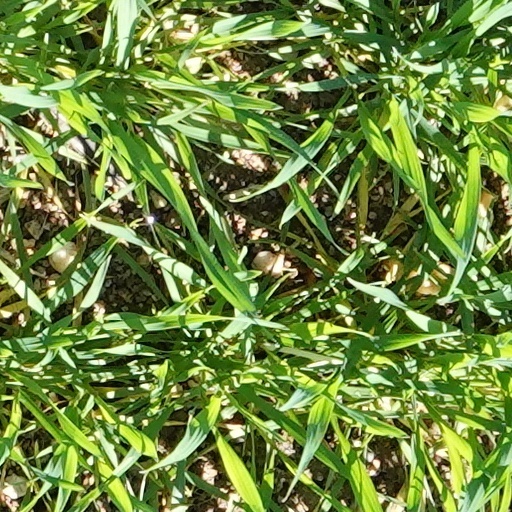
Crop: wheat